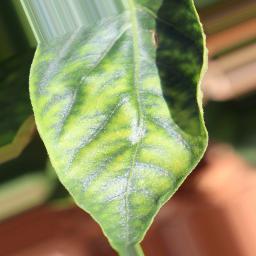
Label: nutritional